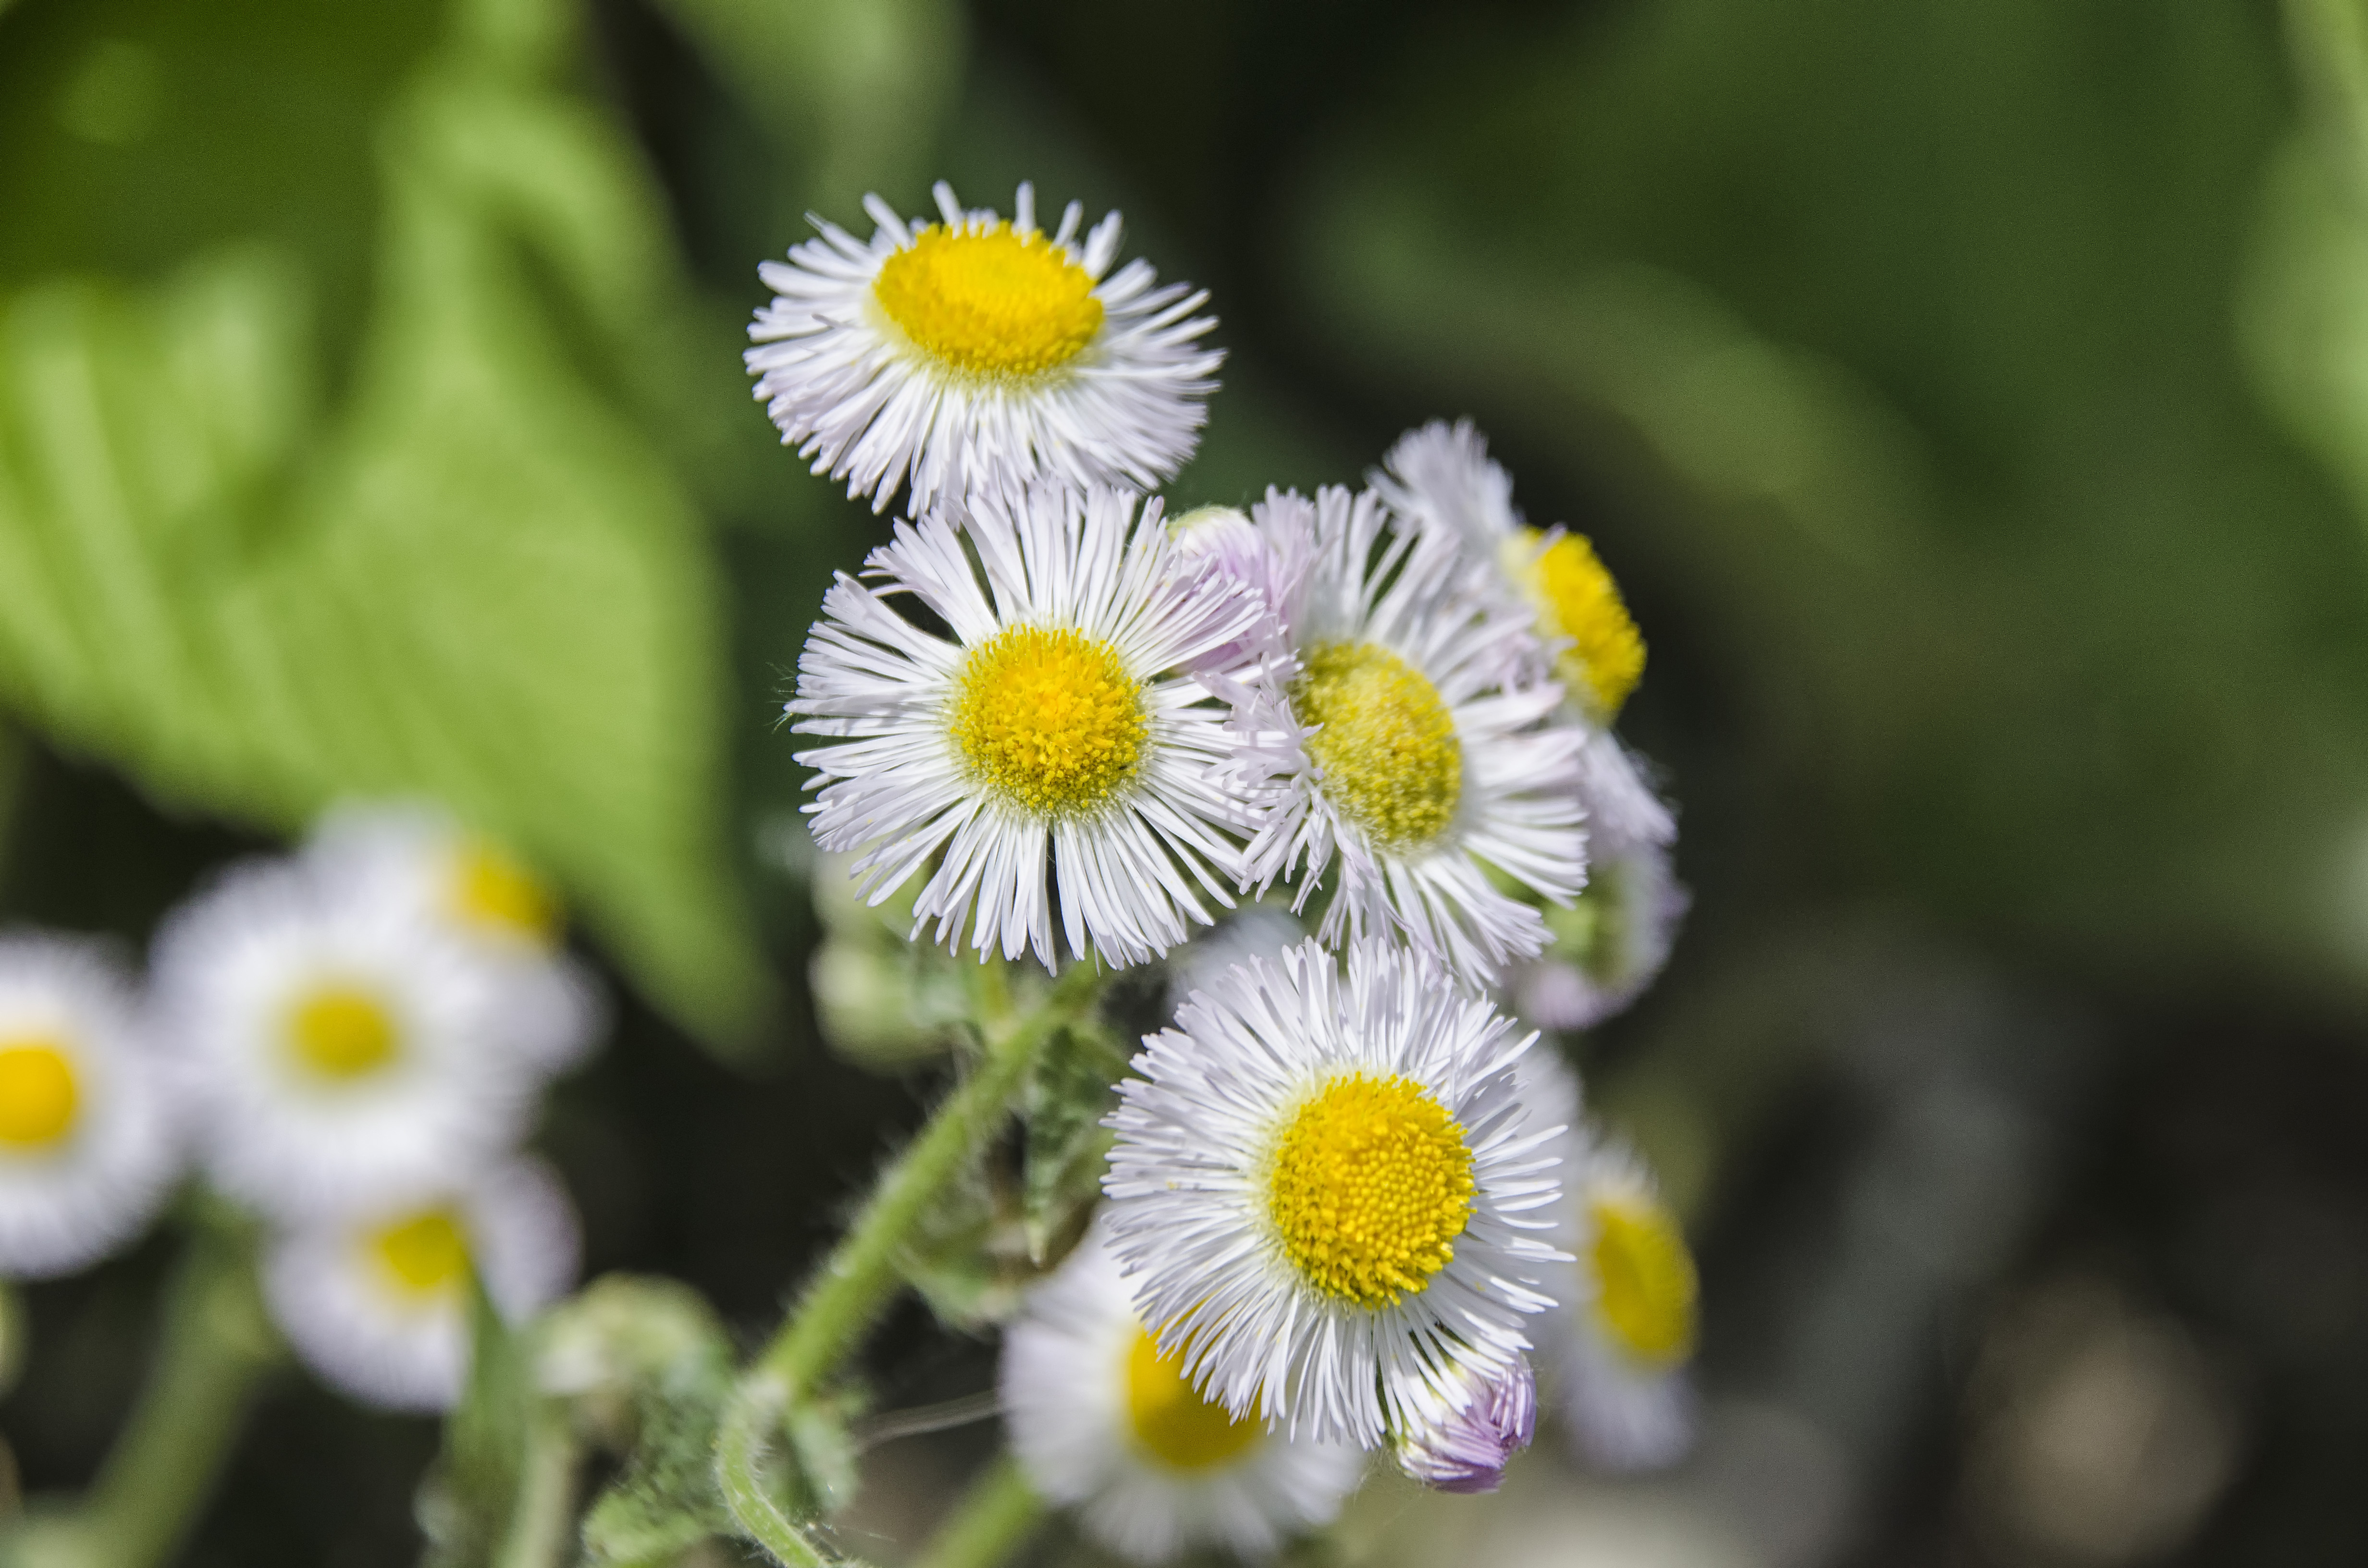
nature, blossom, plant, meadow, flower, petal, daisy, botany, yellow, flora, fauna, wildflower, close up, canada, fleur, quebec, sherbrooke, macro photography, flowering plant, daisy family, oxeye daisy, plant stem, land plant, chamaemelum nobile